Viva el Príncipe

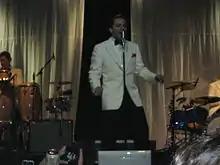
A man wearing a white tuxedo performing at a concert.

On 2 June 2011, Castro announced the "Viva el Príncipe Tour" consisting of 121 shows including the United States and twelve countries in Latin America. The tour began in Mexico where he performed in Guadalajara on 24 June 2011, and sang in Tabasco, Jalisco, and Puebla. During the concert in the National Auditorium he was accompanied by José José and his parents Manuel Valdés and Verónica Castro. On 28 July 2011, Castro began the tour's US leg in Chicago, Illinois, performing in Texas, California, Florida and Puerto Rico. The tour continued on to South America where Castro performed in Chile, Argentina, Bolivia, Peru, Ecuador and Colombia. Castro also performed in Spain and mentioned the difficulty of promoting in the country, as ballads are generally not well-received on radio stations.